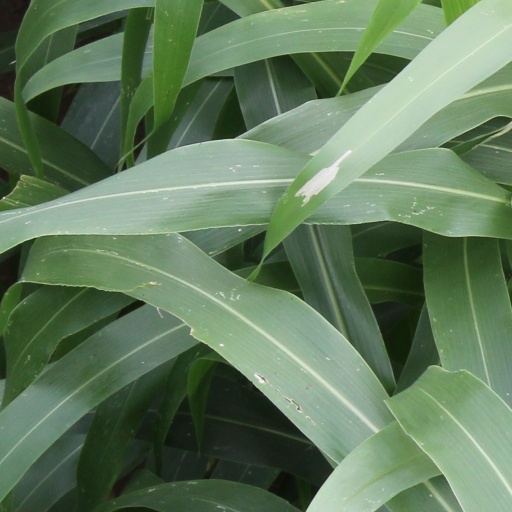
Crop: sorghum